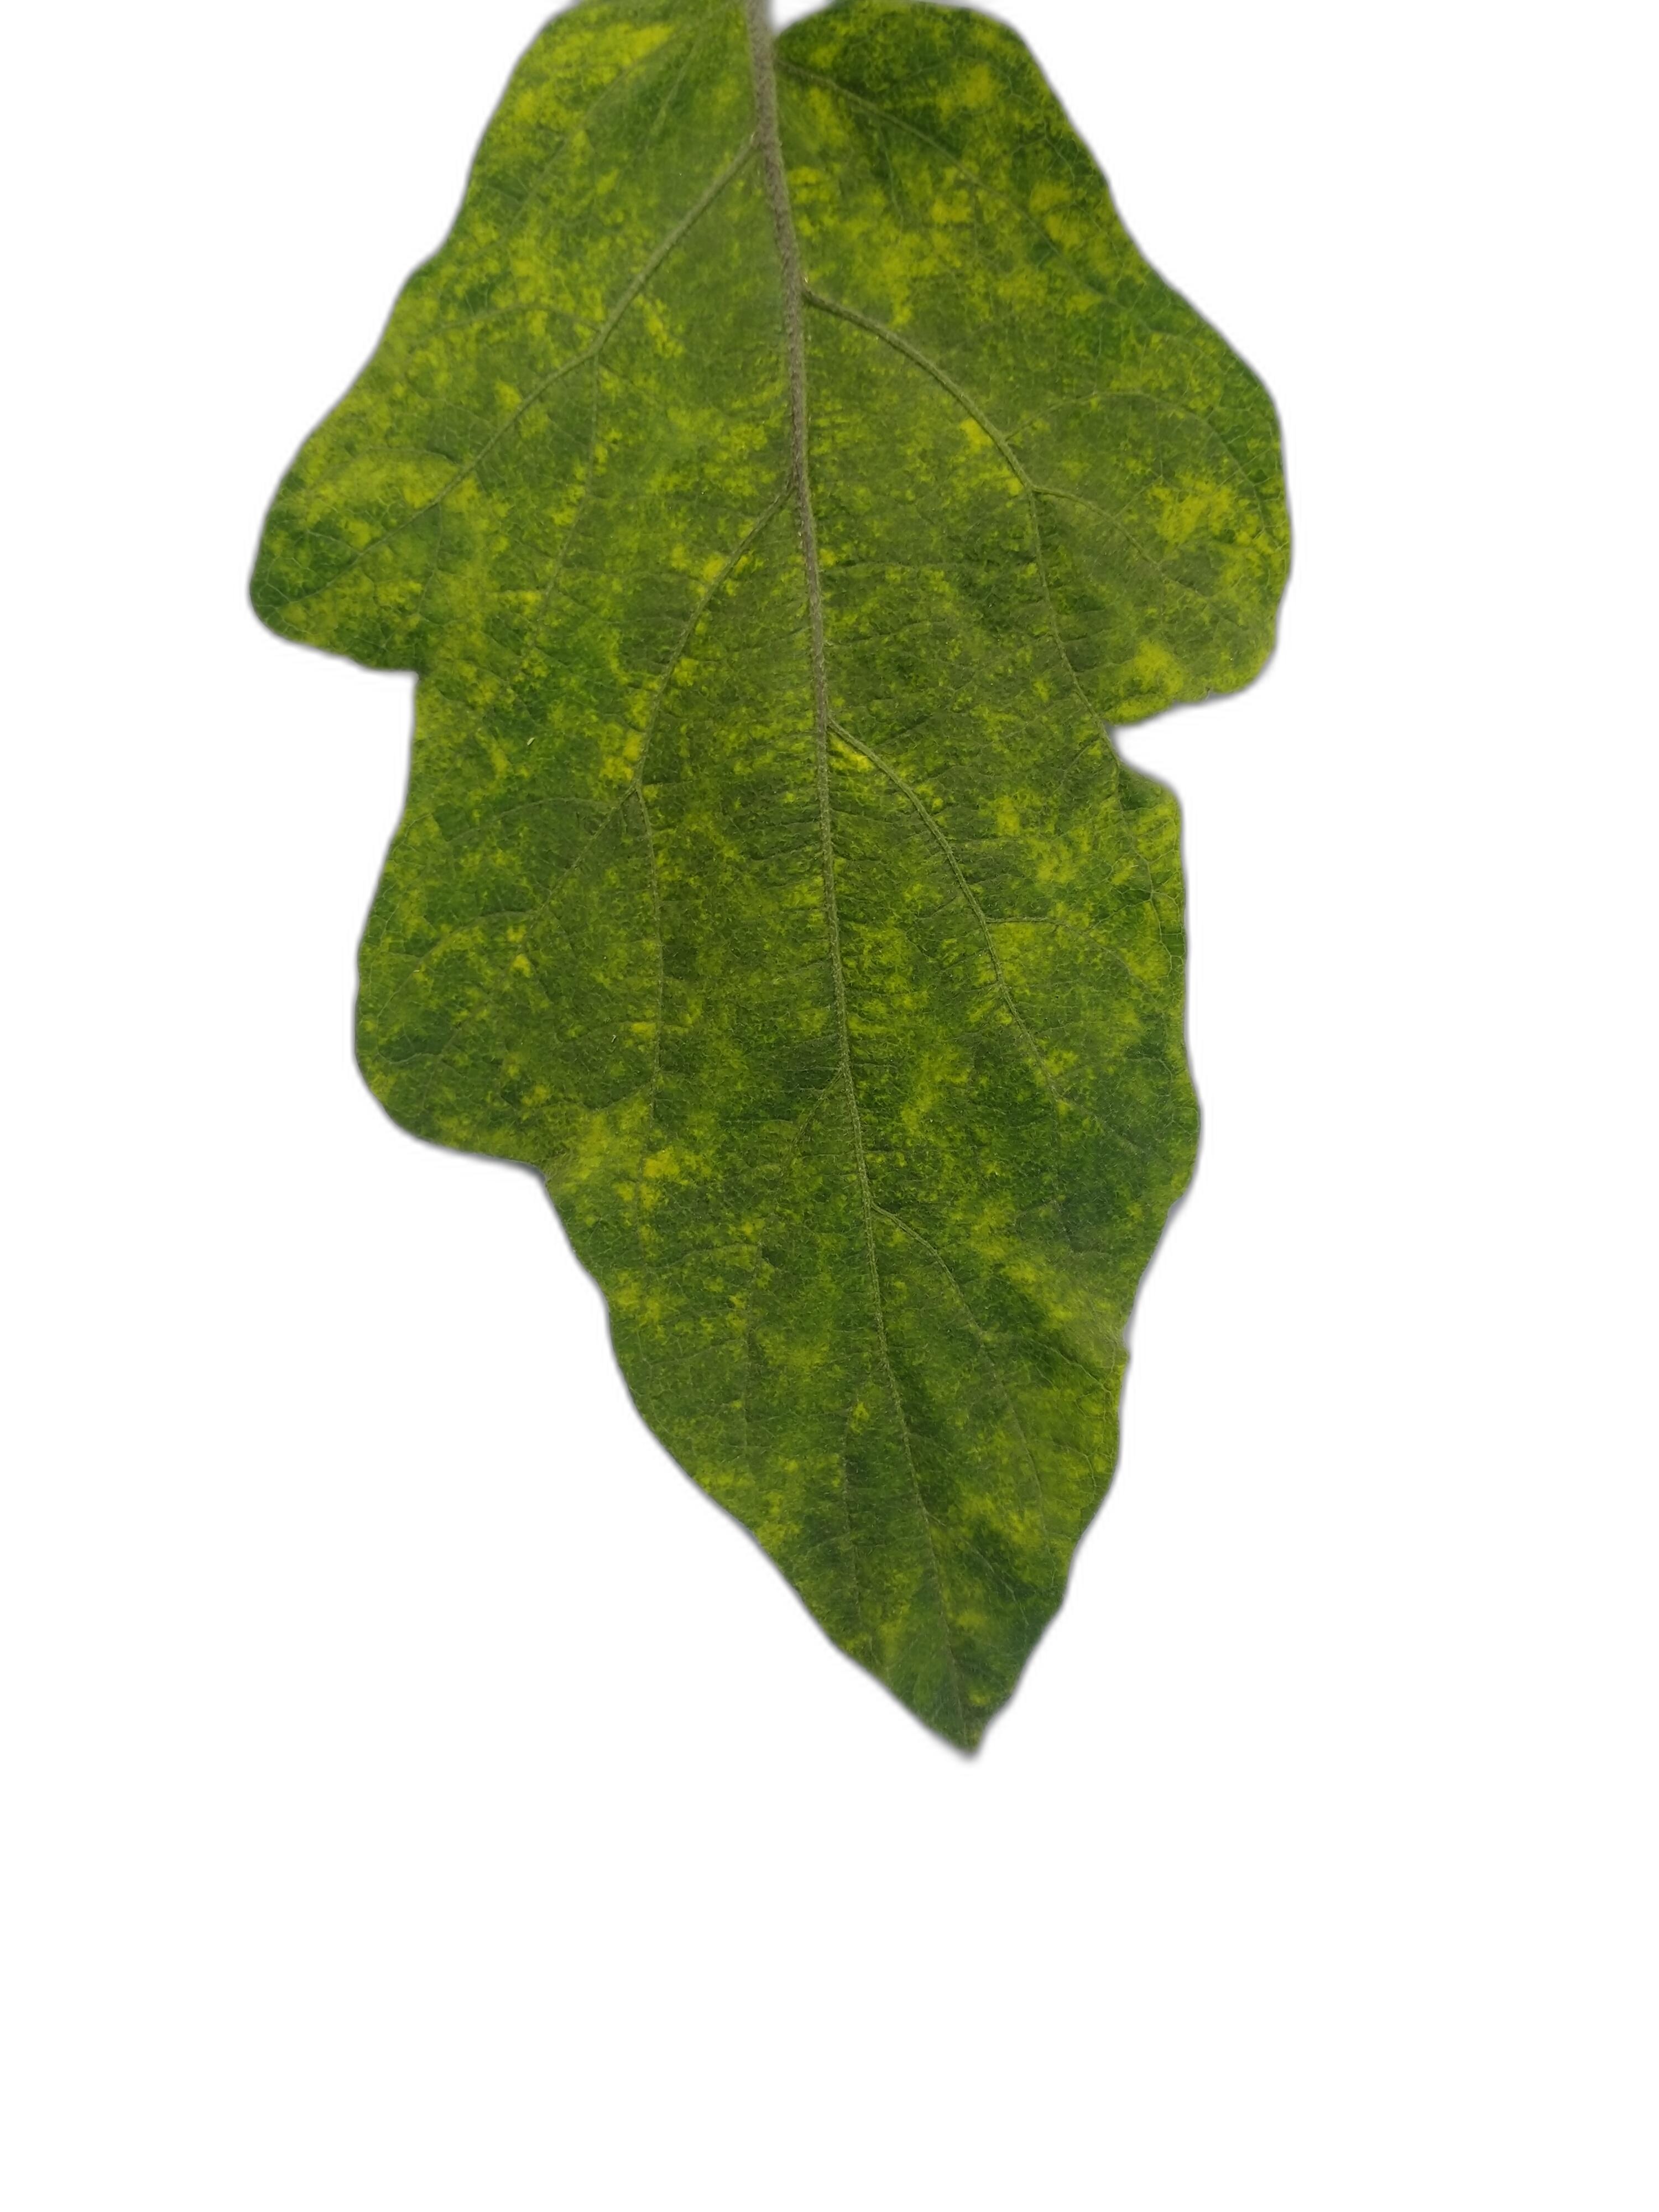
Label: Mosaic Virus Disease